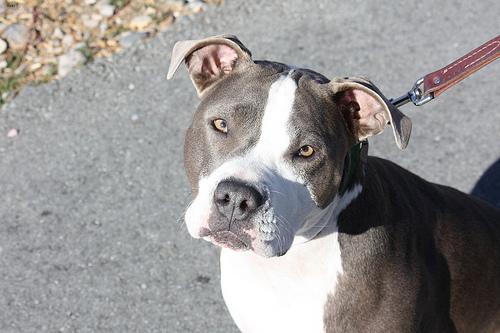
Breed: american pit bull terrier